Ranokhetro

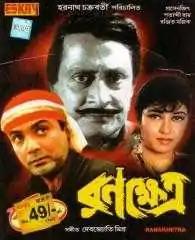
Theatrical release poster

Ranokhetro is a 1998 Indian Bengali-language action thriller film co-written and directed by Haranath Chakraborty. Produced by Shrikant Mohta and Mahendra Soni under the banner of Shree Venkatesh Films, the story, screenplay and dialogues of the film were written by Monotosh Chakraborty. It stars Ranjit Mallick, Prosenjit Chatterjee and Satabdi Roy in the lead roles; while Kushal Chakraborty, Dipankar De, Aparajita Auddy, Tota Roy Chowdhury, Subhendu Chatterjee, Dulal Lahiri, Kaushik Banerjee, Sumanta Mukherjee and Lily Chakravarty play other pivotal roles. The soundtrack of the film was composed by Debojyoti Mishra, with lyrics penned by Pulak Bandyopadhyay and Rituparno Ghosh.